Vysoký Hrádek

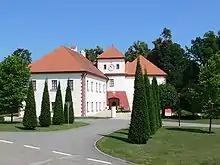
Vysoký Hrádek

Vysoký Hrádek is a Renaissance castle in Temelín, Czech Republic